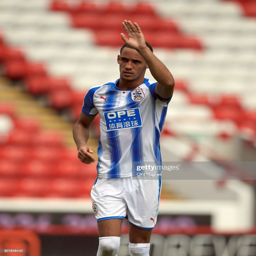
footballer during the pre season friendly .